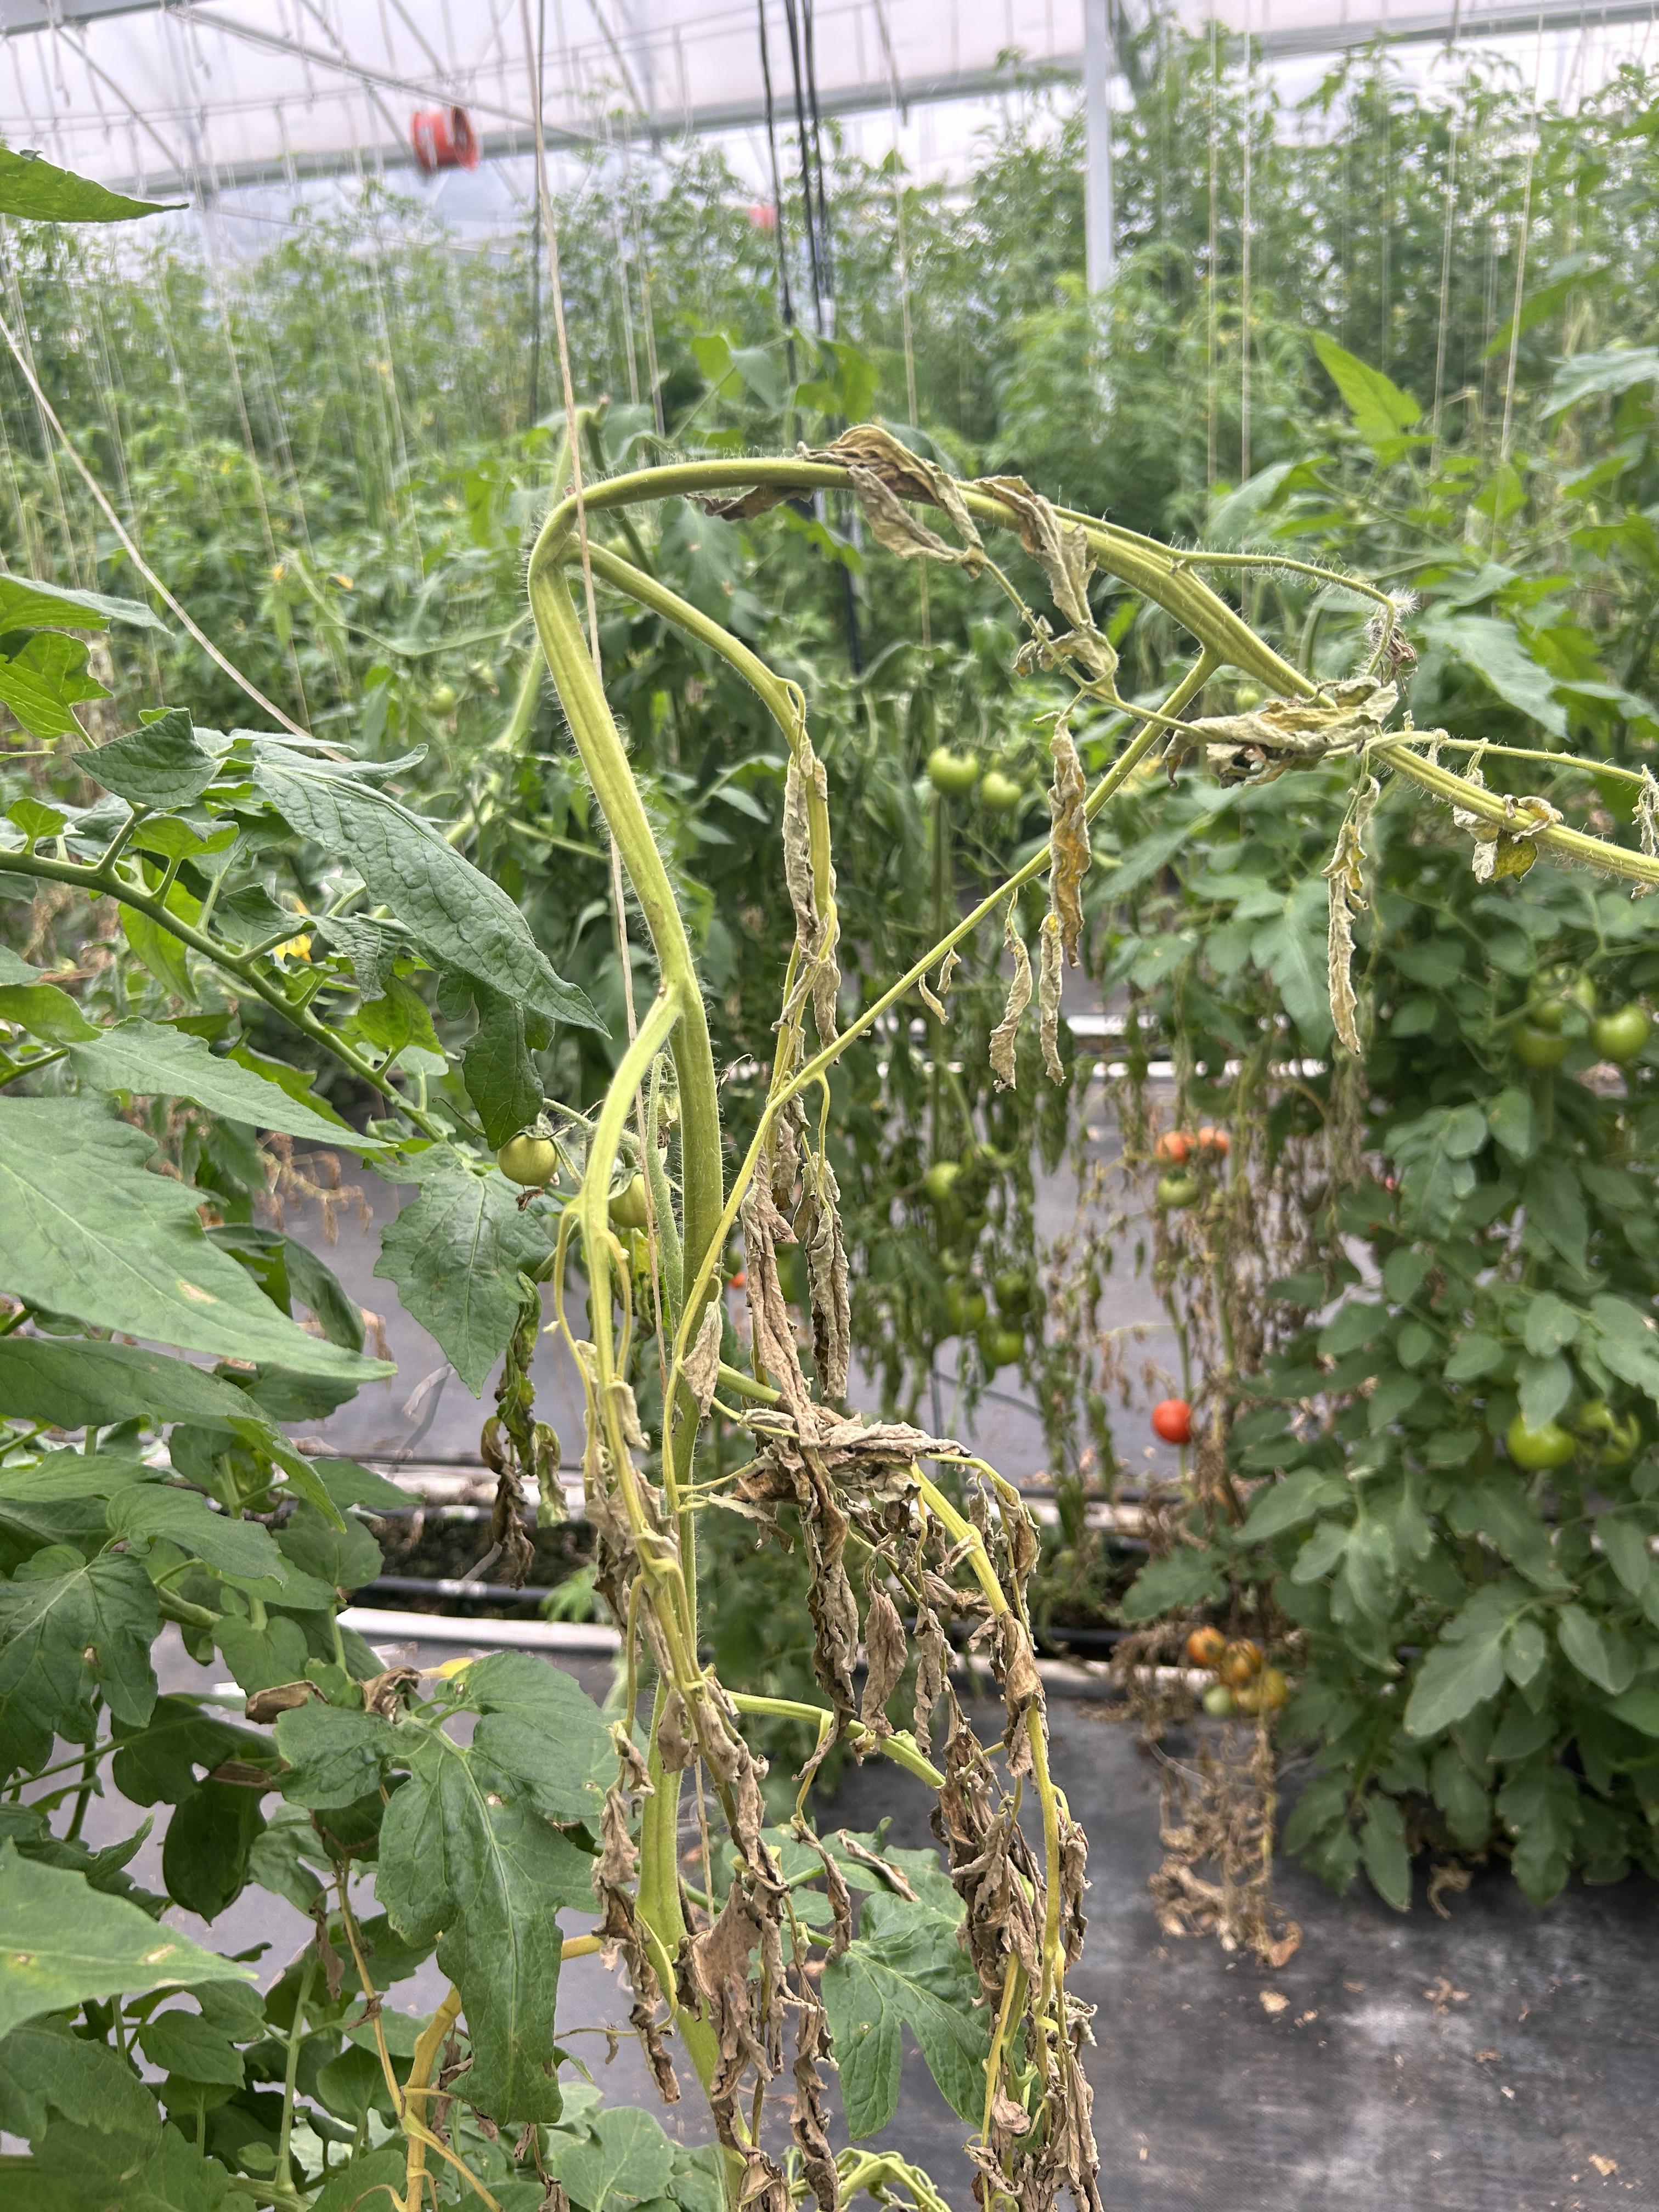
Disease: Wilt